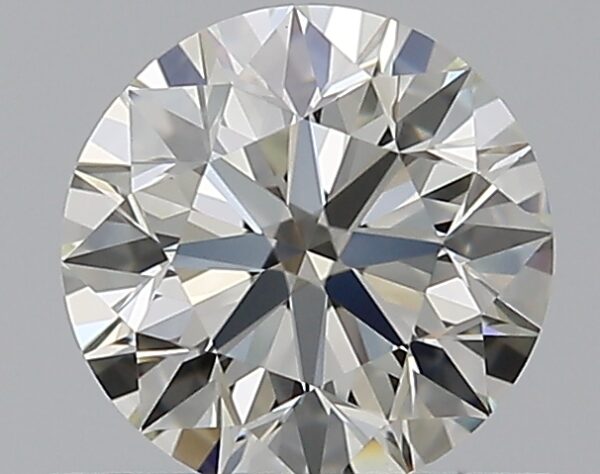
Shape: round
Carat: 0.7
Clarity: VVS1
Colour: K
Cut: EX
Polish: EX
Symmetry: EX
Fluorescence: N
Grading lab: GIA
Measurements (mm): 5.59 x 5.63 x 3.55